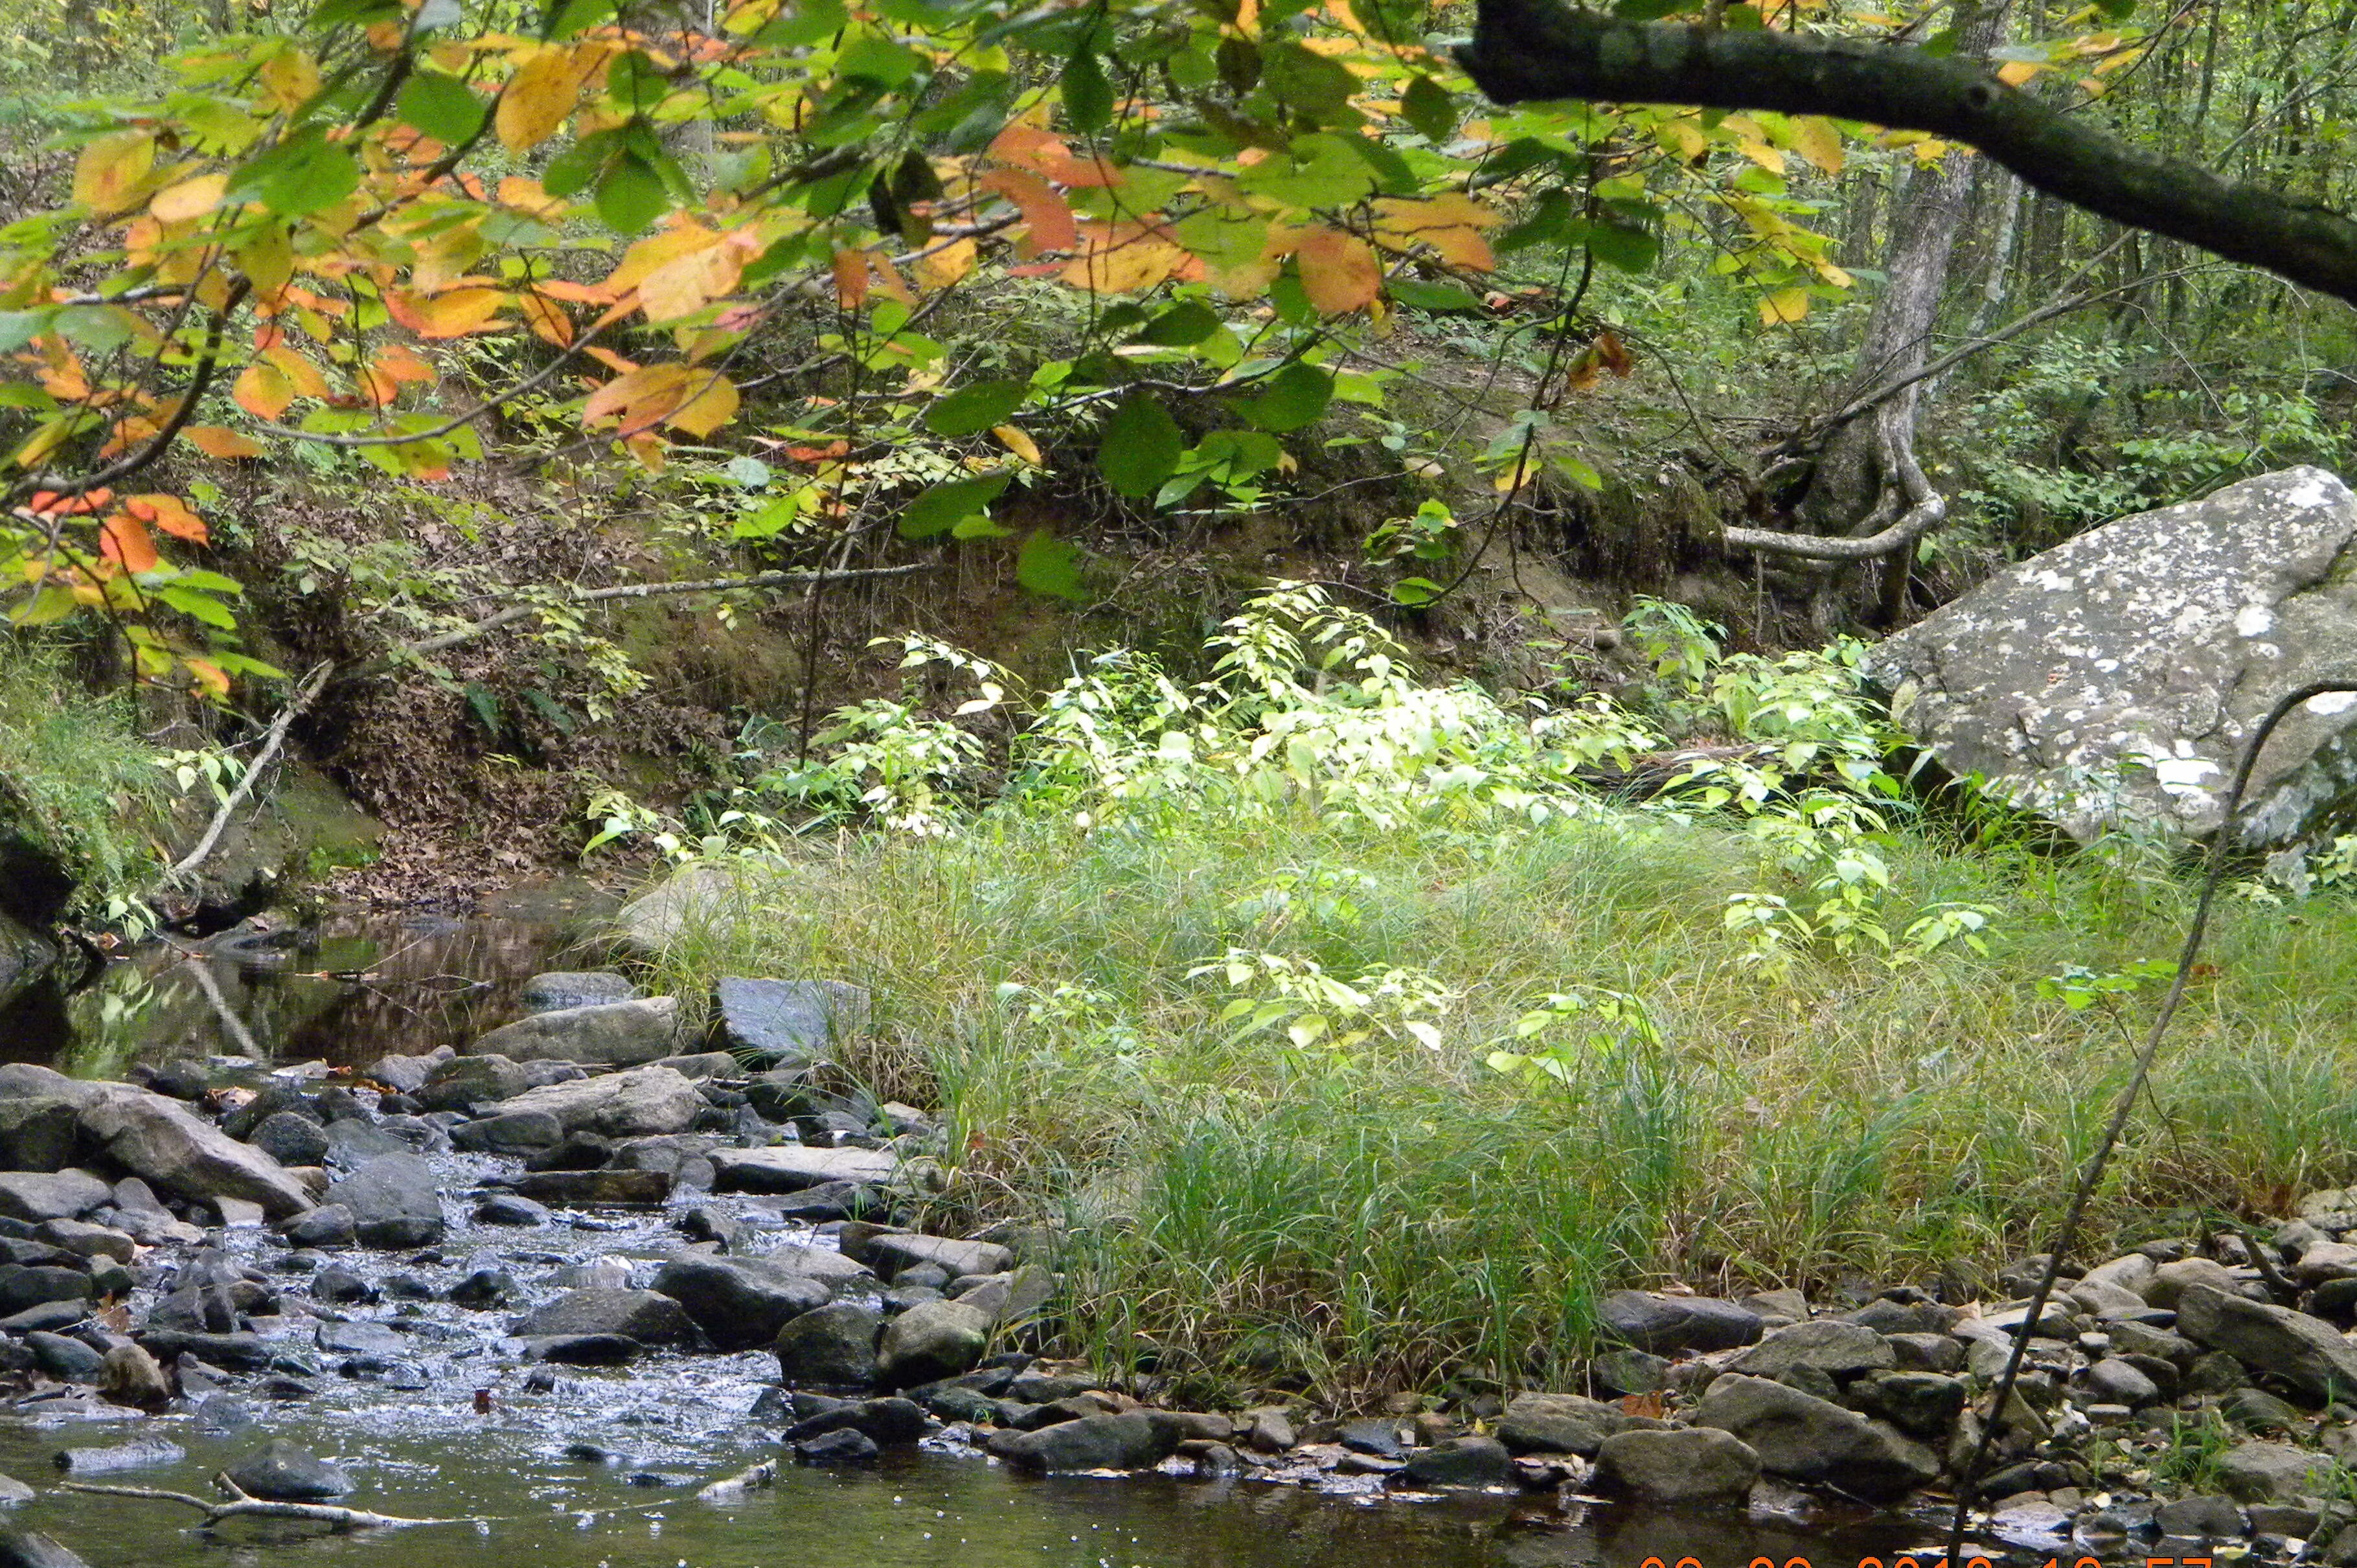
tree, nature, forest, rock, creek, wilderness, branch, leaf, fall, flower, river, pond, wildlife, foliage, stream, autumn, rapid, trees, leaves, woods, vegetation, woodland, fall foliage, autumn forest, ecosystem, watercourse